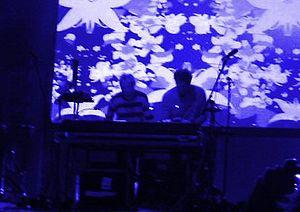
Lemon Jelly est un groupe britannique de musique électronique composé de Franglen et Deakin.